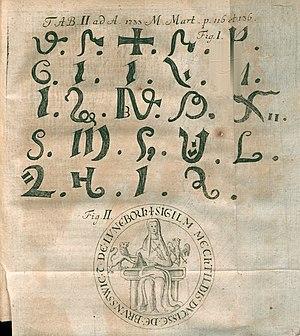
Cet article présente les faits saillants de l’histoire du Sri Lanka.